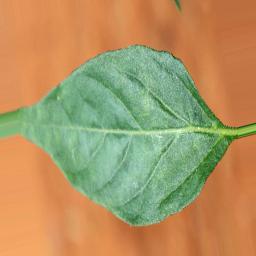
Label: healthy